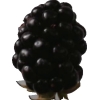
Label: blackberry